Dance in Indonesia

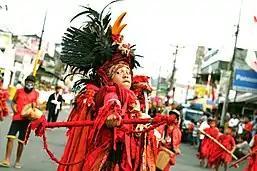
Kabasaran dance, Minahasa North Sulawesi.

Prior to their contact with the outer world the people of the Indonesian archipelago had already developed their own styles of dancing, still somewhat preserved by those who resist outside influences and choose tribal life in the interior of Sumatra (example: Batak, Nias, Mentawai), of Kalimantan/Borneo (example: Dayak, Punan, Iban), of Java (example: Baduy), of Sulawesi (example: Toraja, Minahasa), of the Moluccan Islands and of Papua (example: Dani, Amungme).